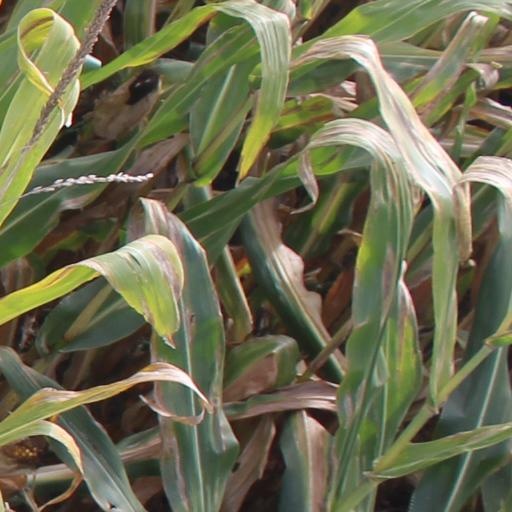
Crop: maize; corn